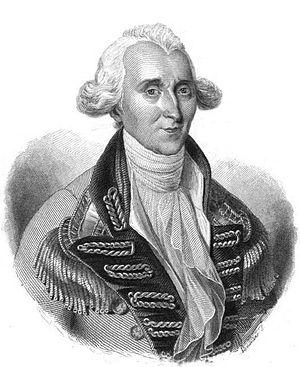
Ils sont de Lyon ou ont marqué la ville de leur influence :
La Martinière College est un établissement d'enseignement situé à Lucknow, la capitale de l'État indien d'Uttar Pradesh. Il se compose de deux écoles réparties sur différents campus pour les garçons et les filles. L'école pour garçons a été fondée en 1845 et celle pour filles en 1869. L'école pour garçons est la seule école au monde à avoir reçu les honneurs royaux de bataille pour son rôle dans la défense de Lucknow pendant la révolte des cipayes de 1857.
Claude Martin, né à Lyon le 4 janvier 1735 et mort à Lucknow le 13 septembre 1800 est un soldat français de la Compagnie française des Indes orientales, puis de la Compagnie anglaise des Indes orientales. Il amasse une grande fortune qu'il dédia à la création, après sa mort, de trois écoles, toutes appelées La Martinière, à Calcutta, Lucknow et Lyon.